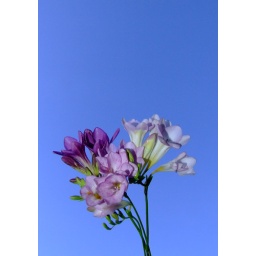
Spring flowers against blue sky background